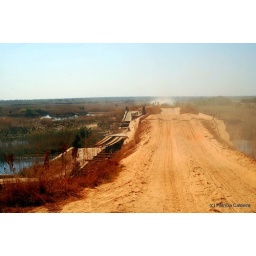
road conditions - ponte sobre o Cueva/bridge over the Cueva river